Sea tulip

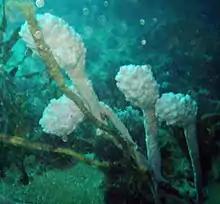
A sea tulip colony in Australia.

Sea tulip is the common name of a few species of sessile ascidians (sea squirts) in the genus "Pyura" that live in coastal waters at depths of up to 80 m (260 feet).